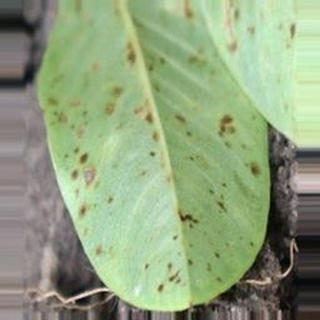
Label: groundnut_rust